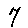
Label: 7